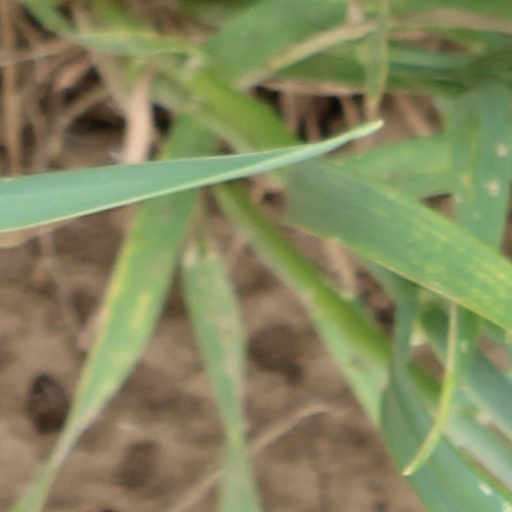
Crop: wheat